Samboja Lestari

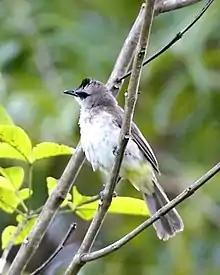
Yellow-vented bulbul, one of the 137 species of birds now found at Samboja Lestari

Samboja Lestari is a Bornean orangutan ("Pongo pygmaeus") rescue and rehabilitation centre, tropical rainforest restoration project, sun bear sanctuary, and eco-lodge located in the district of Samboja in Kutai Kartanegara Regency, East Kalimantan, Indonesia, owned and operated by the Borneo Orangutan Survival (BOS) Foundation. According to its founder, Willie Smits, Samboja Lestari uses the principles of People, Planet, Profit, attempting to provide incomes for local people using conservation. It is located about 38 kilometres from Balikpapan.